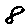
Label: 8